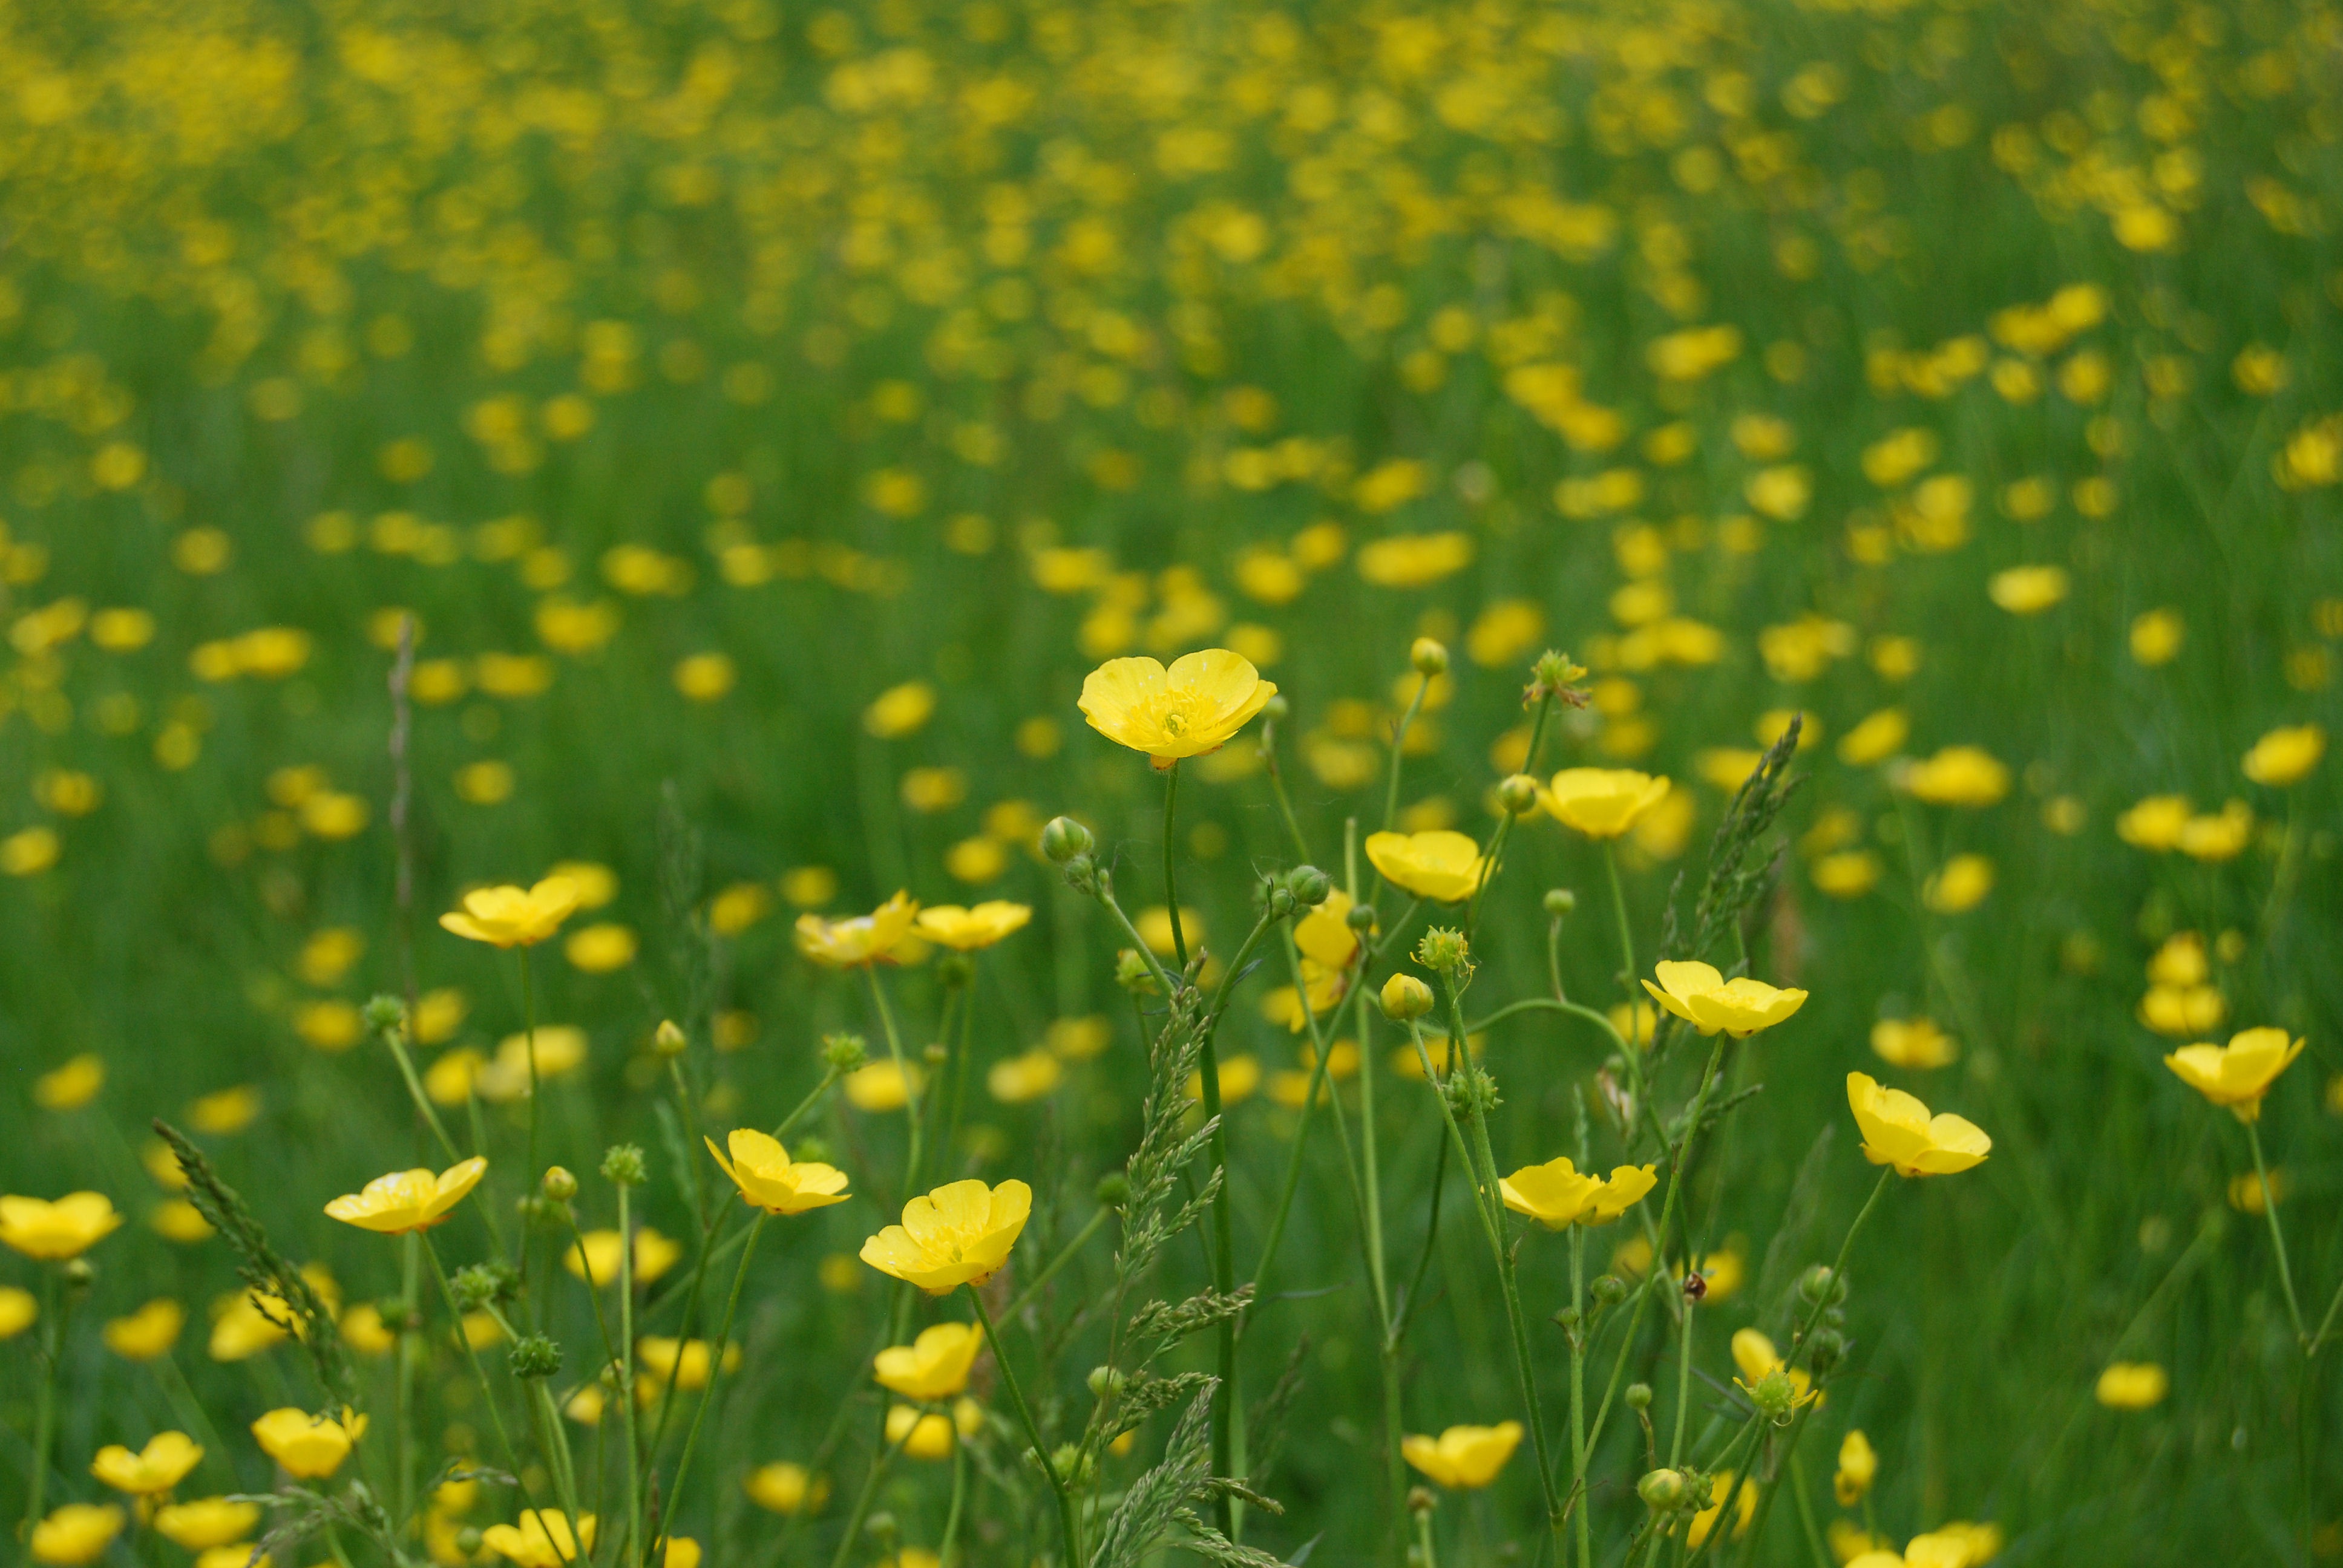
grass, plant, field, meadow, prairie, sunlight, flower, wild, green, pasture, yellow, plain, wildflower, grassland, habitat, buttercup, ranunculus, flowering plant, natural environment, land plant